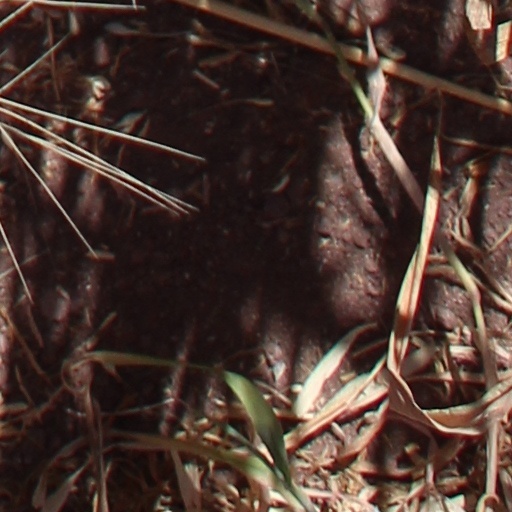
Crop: wheat